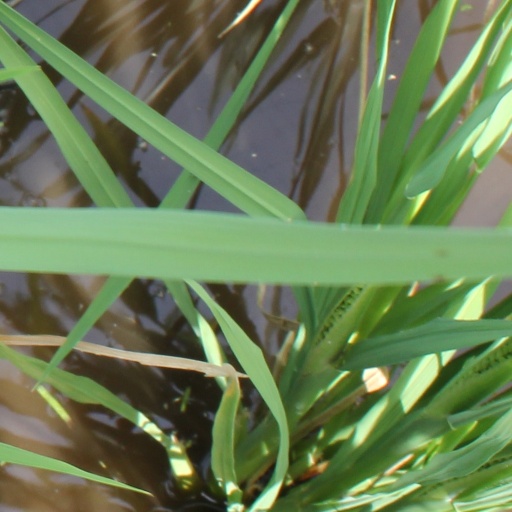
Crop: rice